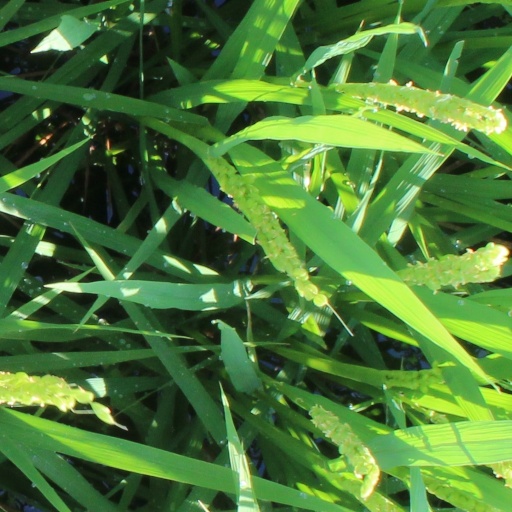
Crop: rice